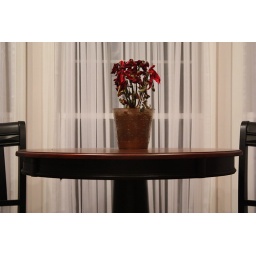
Our kitchen pub table &amp;amp; flowers. Nothing special, just playing around with the camera -- 02/25/09 -- Day 12